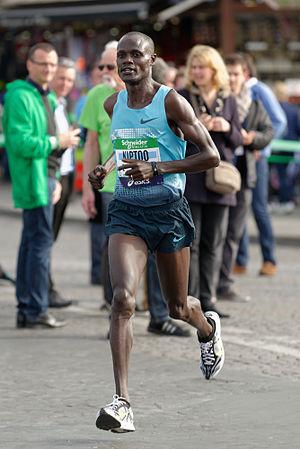
Mark Kosgey Kiptoo est un athlète kényan spécialiste des courses de fond.